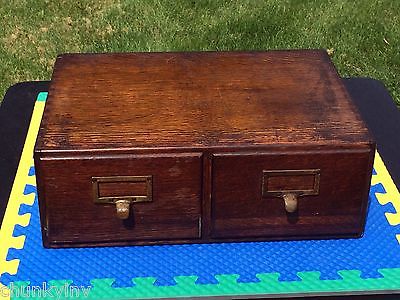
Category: cabinet